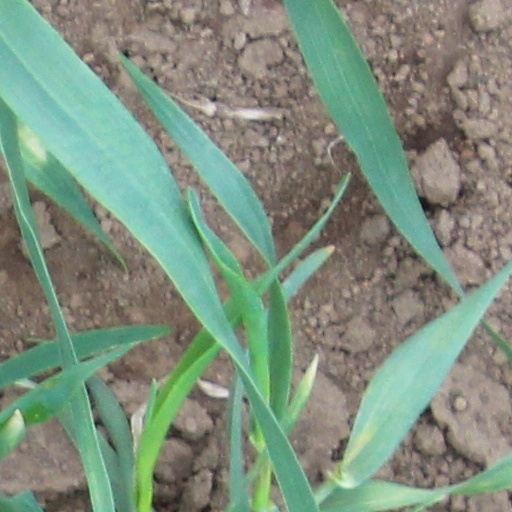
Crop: wheat